Bussard-class cruiser

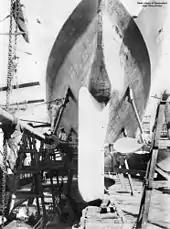
in drydock in Sydney showing the arrangement of the screws and rudder

The ships of the class all differed slightly in their characteristics. The first two ships, and , were long at the waterline and long overall. They had a beam of and a draft of forward and aft. They displaced as designed and up to at full load. The next three ships, , , and , were long at the waterline and had the same overall length as their earlier sister ships. They had a beam of and a draft of forward and aft. They displaced as designed and at full load. The last ship, , was 79.62 m long at the waterline and long overall. She had a beam of and a draft of forward and aft.